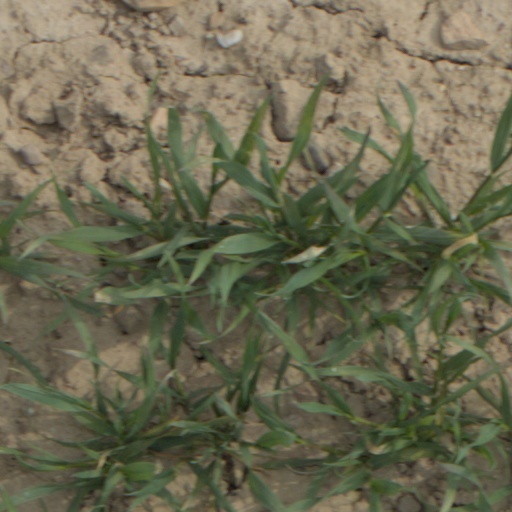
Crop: wheat